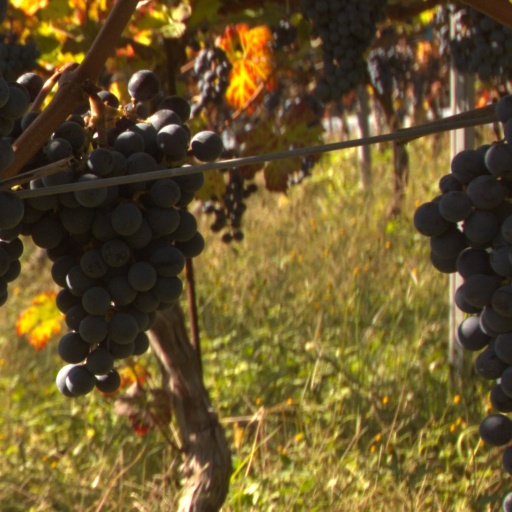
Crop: grape